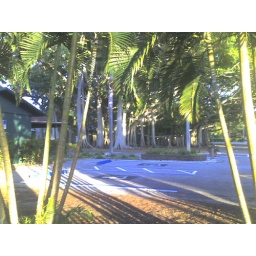
Big tree on The Edison house in Ft Meyers